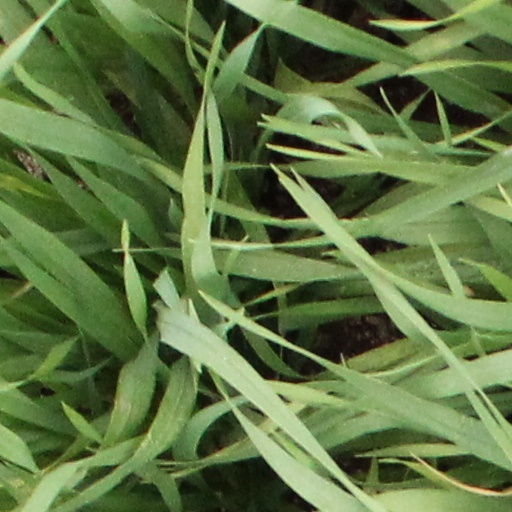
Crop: wheat